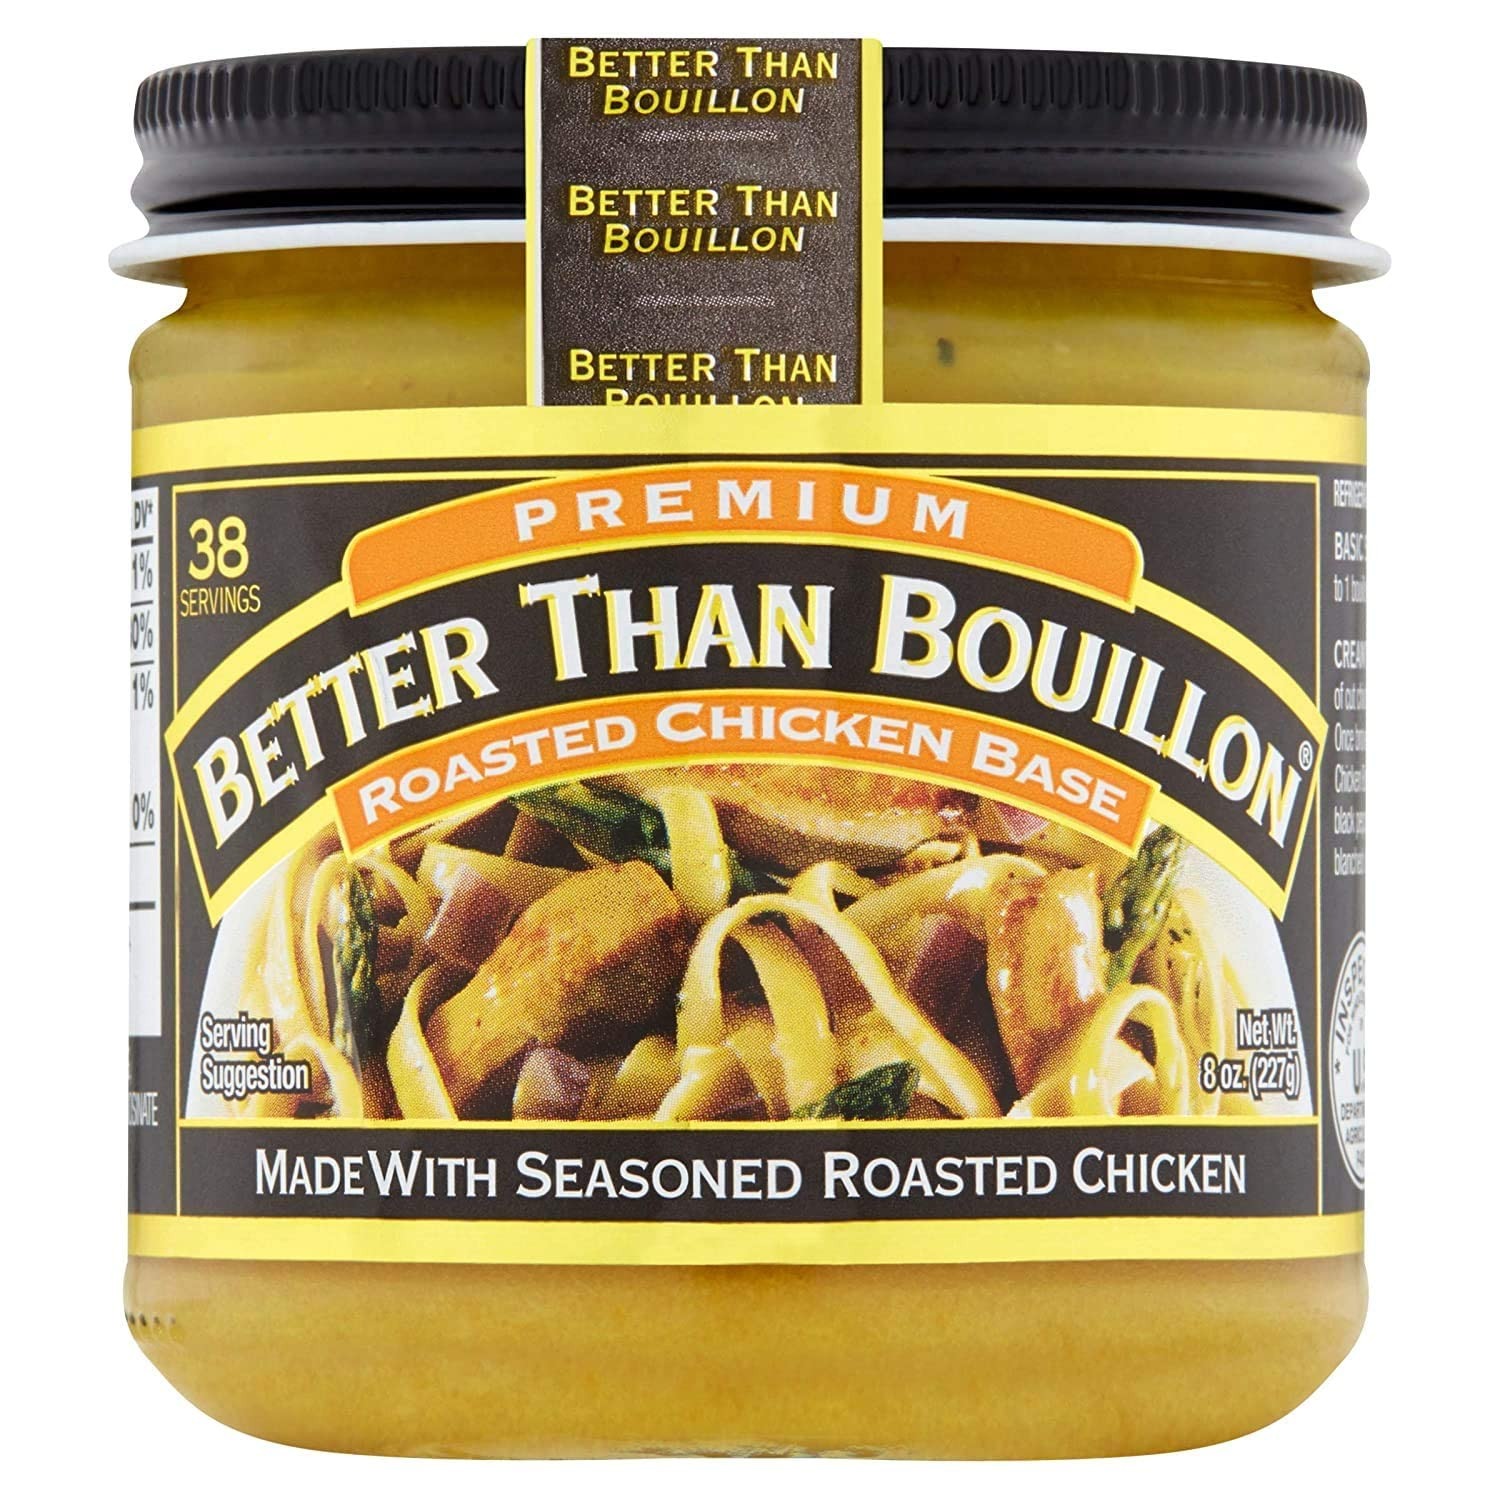
Item Name: Better Than Bouillon Premium Roasted Chicken Base, Made with Seasoned Roasted Chicken, 38 Servings, Blendable Base for Added Flavor, 8-Ounce Jar (Pack of 6)
Bullet Point 1: Made with seasoned roasted chicken
Bullet Point 2: Each 8 oz jar makes 38 servings
Bullet Point 3: Richer, more robust flavor than ordinary bouillons or soup stocks
Bullet Point 4: Easily spoon right out of the jar and let you add as much, or as little, flavor as desired
Bullet Point 5: From marinades, glazes and vegetables to soups, sides and slow cooker dishes, Better Than Bouillon Roasted Chicken Base adds flavor to all your favorite dishes
Product Description: Original Better Than Bouillon Roasted Chicken Base is made with roasted chicken. This gives it a richer, more robust flavor than ordinary bouillons or soup stocks. Better Than Bouillon blendable bases easily spoon right out of the jar and let you add as much, or as little, flavor as desired. From marinades, glazes and vegetables to soups, sides and slow cooker dishes, Better Than Bouillon Roasted Chicken Base adds flavor to all your favorite dishes. Basic Stock Directions: Dissolve 1 teaspoon (equal to 1 bouillon cube) Roasted Chicken Base in 8 oz. boiling water. Only 1 tsp. Better Than Bouillon = one cube or one 8 oz. can Broth. Refrigerate After Opening. There’s nothing better than big flavors and cooked-all-day taste in your favorite meals. Well, except maybe getting that taste without actually taking all day. That’s where Better Than Bouillon comes in. We’re a paste, a base, a flavor enhancer, a kitchen shortcut, a secret seasoning and pretty much whatever you want us to be. We don’t really like labels – except the ones on our jar. Unlike blocks or cubes, Better Than Bouillon makes it easy to add just the right amount of flavor to your dish. We use only premium ingredients across a full range of bases, so you can get creative with soups, pasta, rice, meats, vegetables and more. Find your favorite flavor today – and no matter what you’re making, make it better.
Value: 48.0
Unit: Ounce

Price: 5.99